Kataoka Ichizo

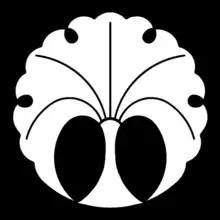
Tachi Ichō no Maru

Kataoka Ichizō is a kabuki stage name which originated in the Osaka theatre, but whose actors are now based in Tokyo. The name has been passed down from the early 19th-century to the present day through six generations. The family crest used to represent the line is the inverted ginkgo leaf design.